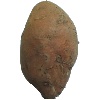
Label: Potato Sweet 1